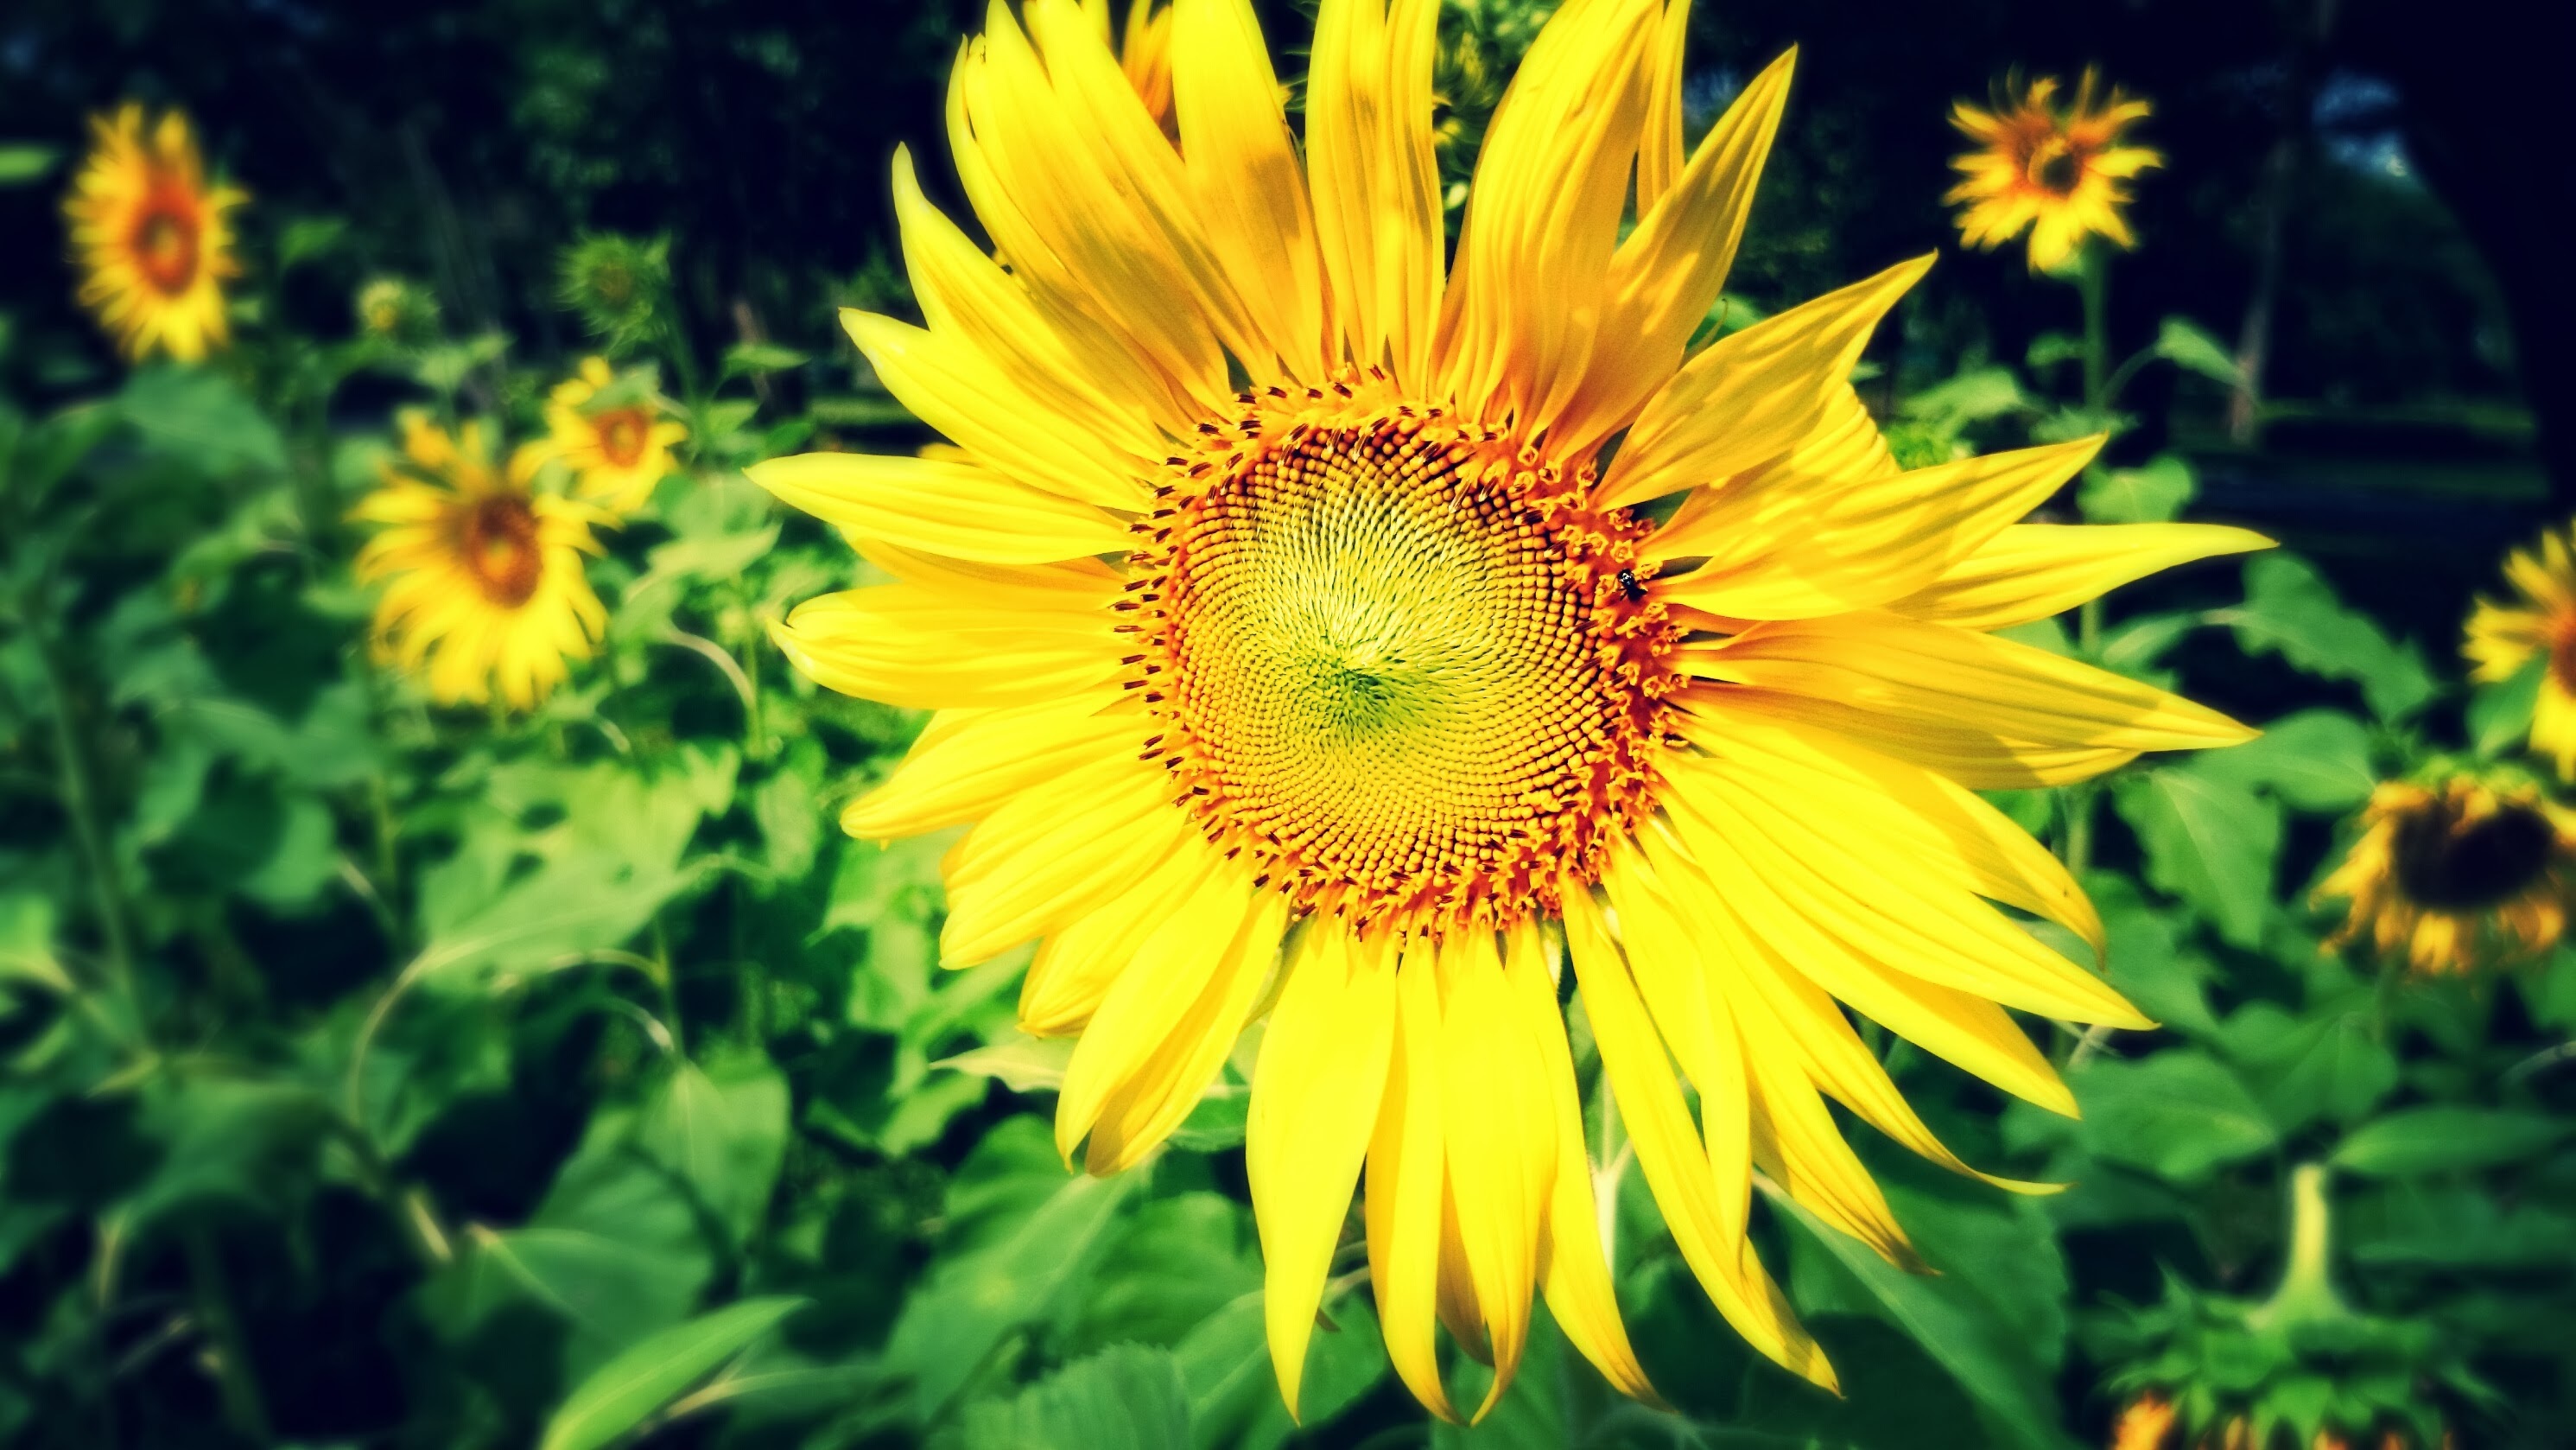
nature, plant, field, flower, petal, botany, yellow, garden, flora, sunflower, yellow flower, wildflower, macro photography, flowering plant, daisy family, annual plant, land plant